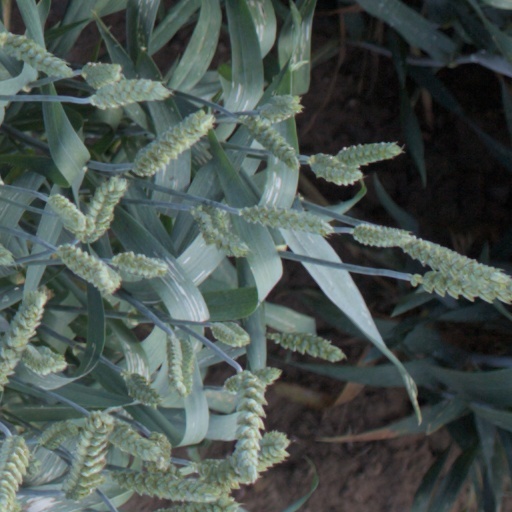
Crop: wheat